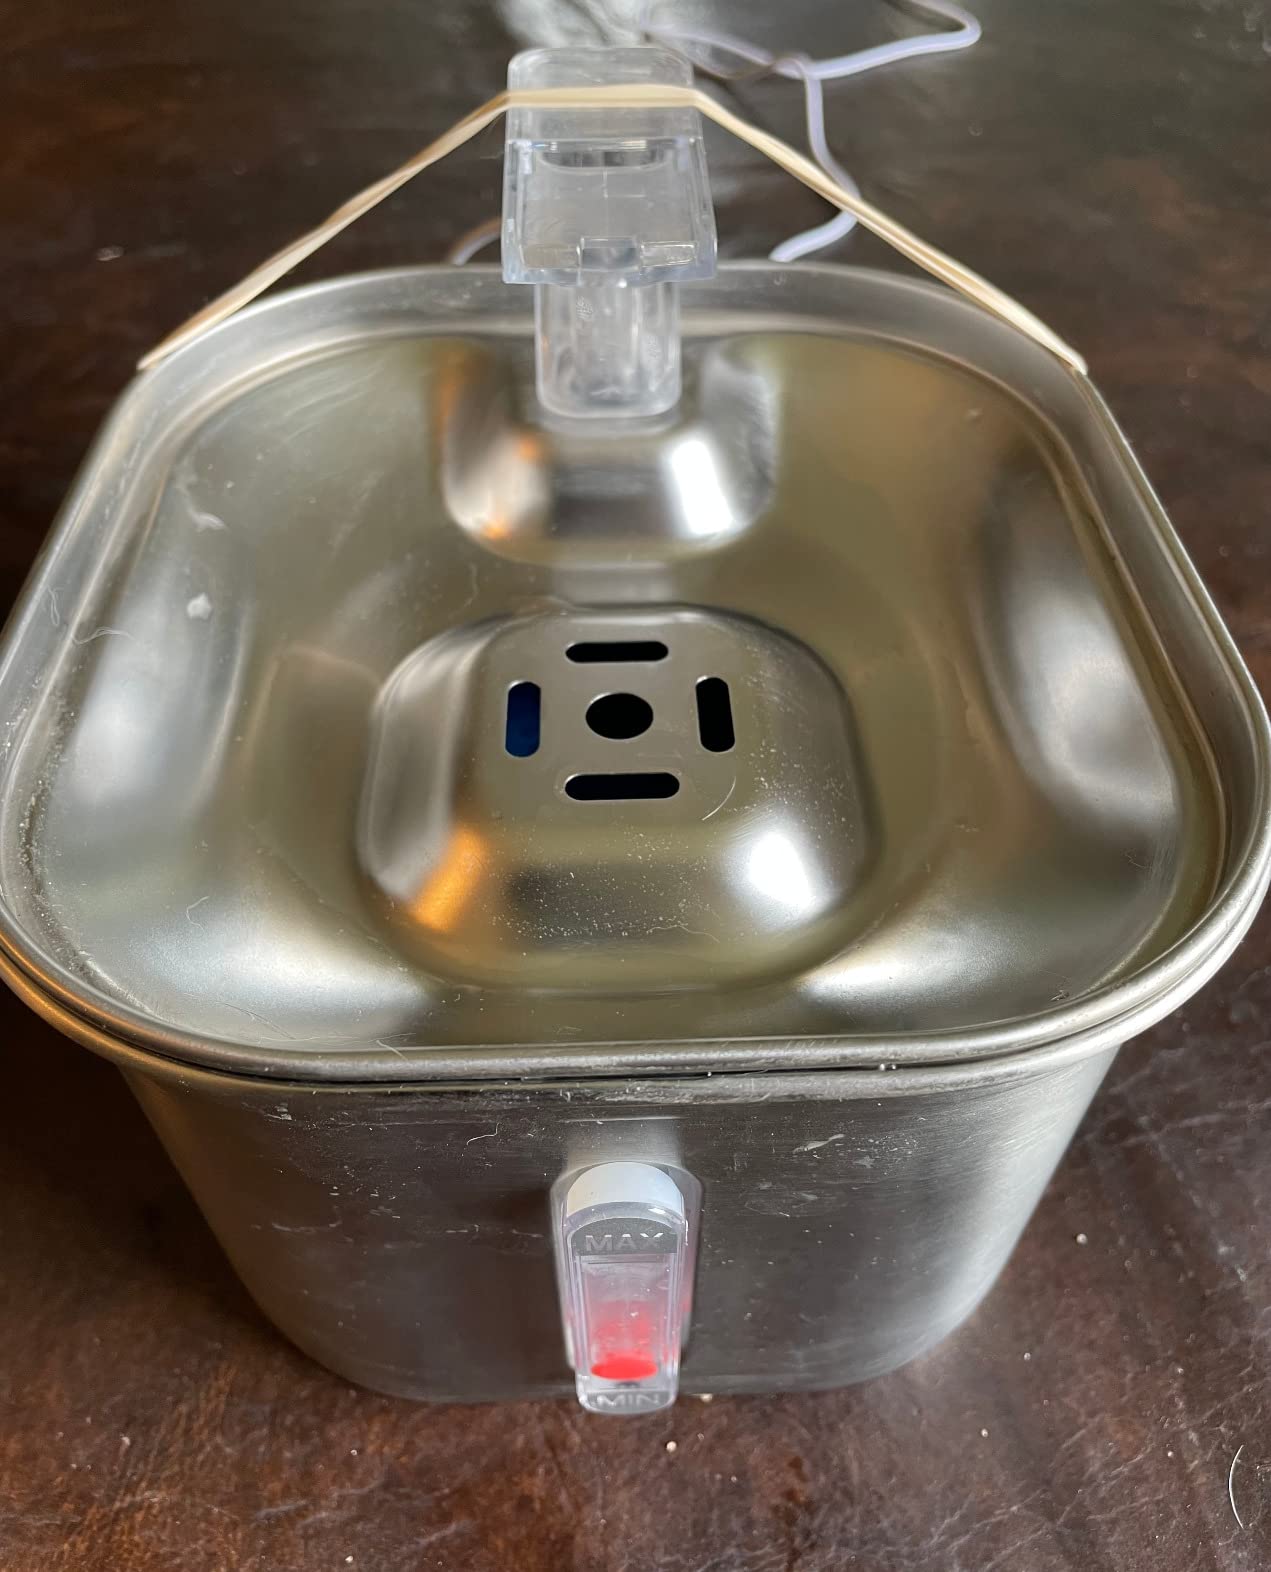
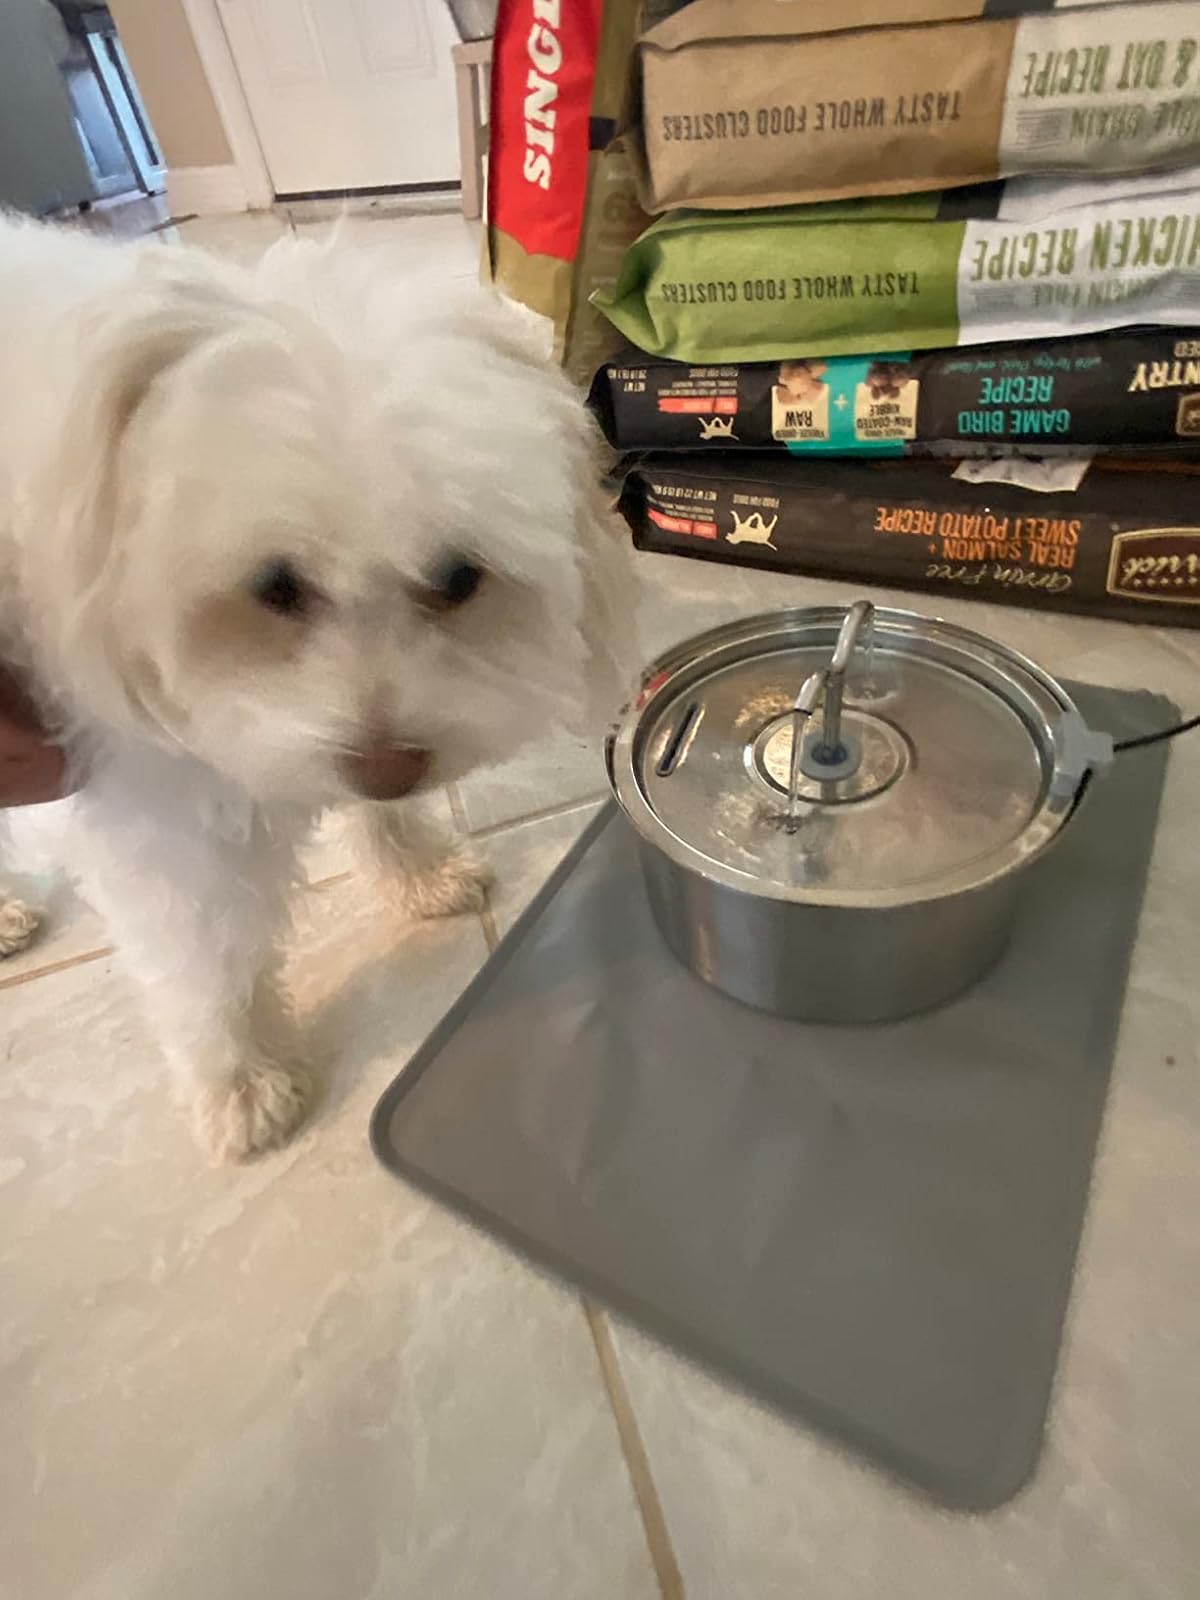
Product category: items_bowl
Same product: no